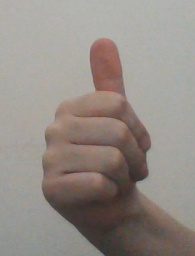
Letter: aleff